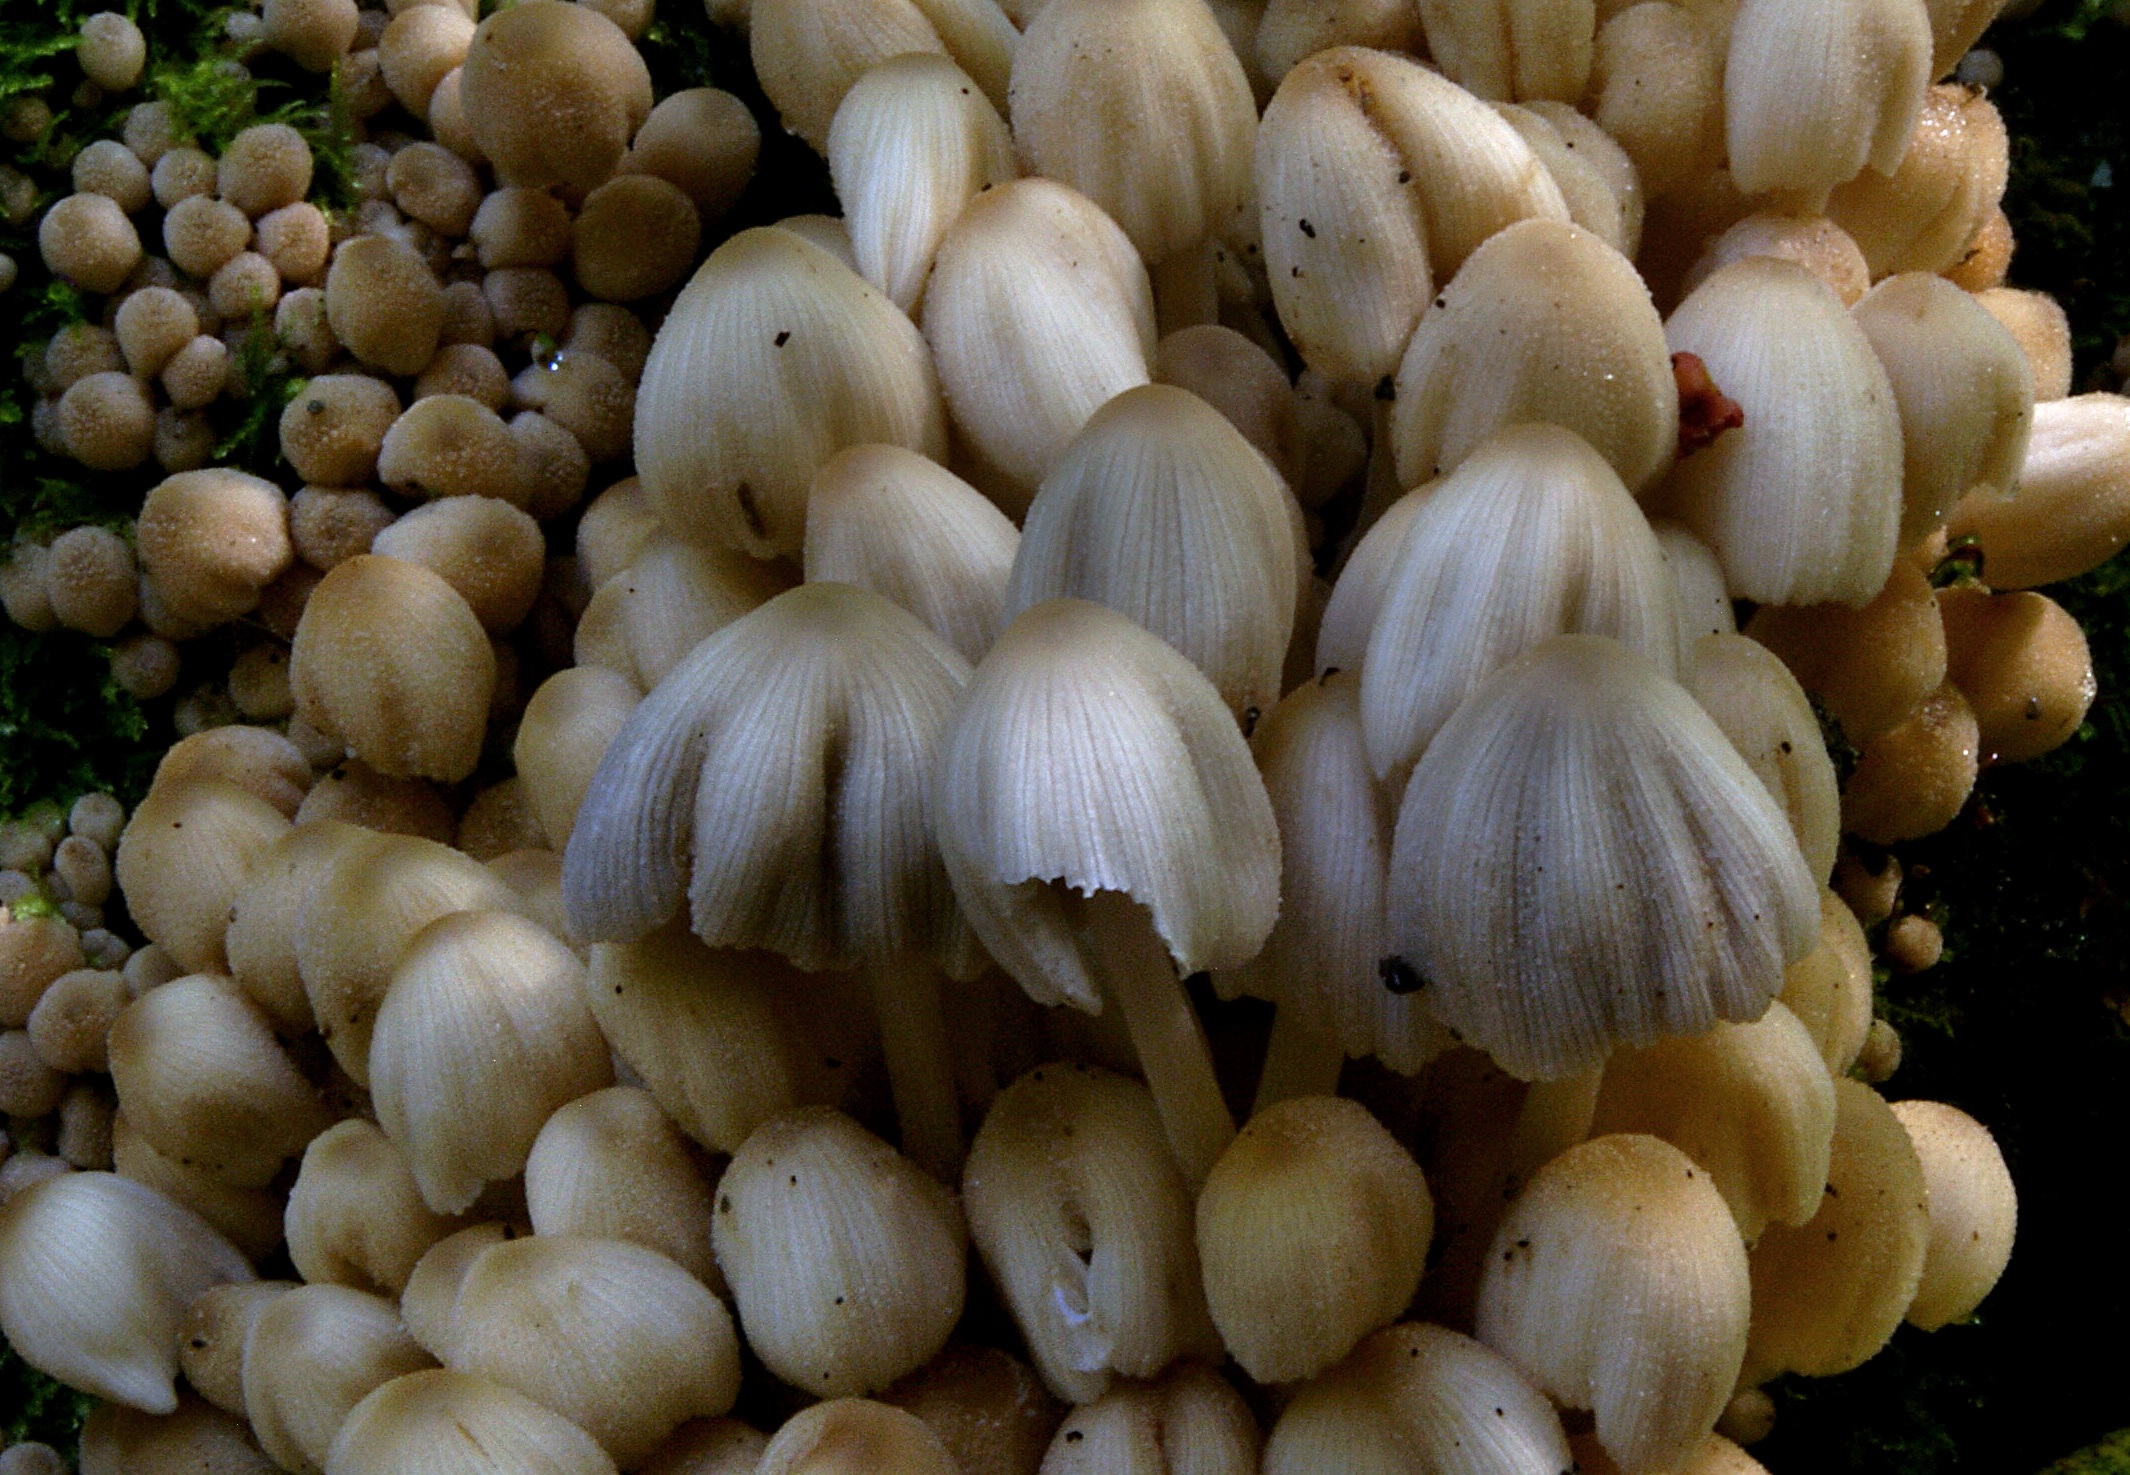
nature, plant, food, produce, vegetable, fungi, mushrooms, forrestfloor, coprinus, creamcolouredfungi, agaricus, flowering plant, oyster mushroom, land plant, agaricomycetes, agaricaceae, champignon mushroom, pleurotus eryngii